Horse racing in Wales

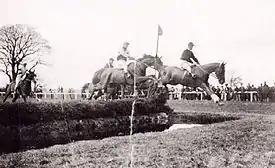

Organised horse racing in Wales originated with the gentry and aristocracy and among the earliest organised racing were point-to-point meetings. By 1833 there were internationally recognised flat races at many locations around the country, including Cowbridge, Haverfordwest, Conwy, Aberystwyth, Brecon and Wrexham. The Cowbridge races were very popular and attracted entries from as far away as Yorkshire. Steeplechasing began at Bangor-on-Dee racecourse in the 1850s and is still a racecourse to this day.